Kungsträdgården

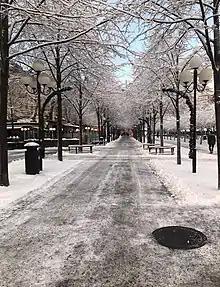
Kungsträdgården on a snowy December morning

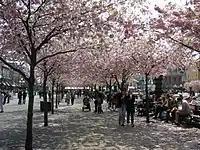
Kungsträdgården, cherry blossom

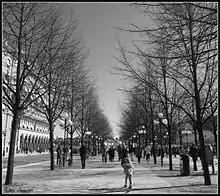
Stockholm, Sweden.

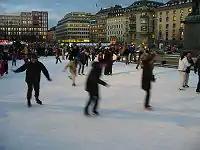
Ice skaters in winter

Kungsträdgården (Swedish for "King's Garden") is a park in central Stockholm, Sweden. It is colloquially known as "Kungsan".